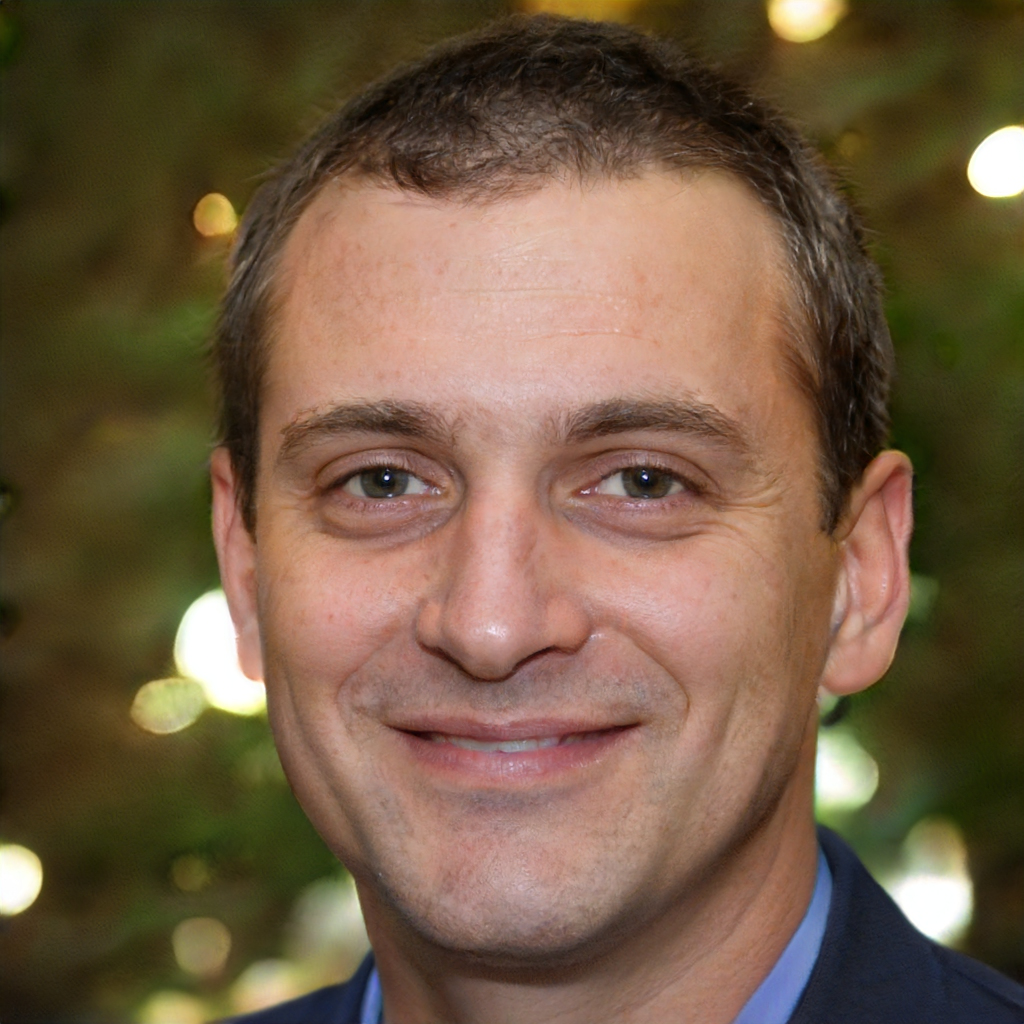
Gender: Male